Typhoon Agnes (1984)

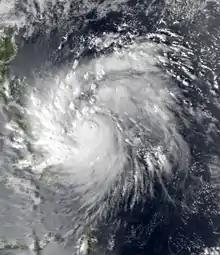
Agnes at peak intensity early on November 4

Typhoon Agnes, known in the Philippines as Typhoon Undang, was the fourth and final tropical cyclone to affect the Philippines during the 1984 Pacific typhoon season. An area of disturbed weather developed near the equator and the Caroline Islands on October 28. Following an increase in organization, the cyclone was designated a tropical storm on October 31. After tracking northwest initially, Agnes turned west-northwest the next day, a course that the system would maintain for the rest of its lifetime. Agnes intensified into a typhoon on November 2, and on November 4, attained peak intensity. The storm then made landfall on Samar Island, part of the Philippines, at that intensity. The storm weakened over land, but re-intensified over the South China Sea; Agnes obtained a secondary peak intensity on November 6. The next day, Typhoon Agnes moved ashore Vietnam while still at typhoon intensity. The storm rapidly deteriorated over land and dissipated by November 8 over Thailand.